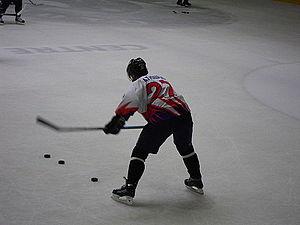
Vitali Atiouchov, joueur de hockey sur glace russe avec le Metallurg Magnitogorsk
Vitali Gueorguievitch Atiouchov - en russe : Виталий Георгиевич Атюшов, et en anglais : Vitaly Atyushov - est un joueur professionnel russe de hockey sur glace. Il évolue au poste de défenseur.